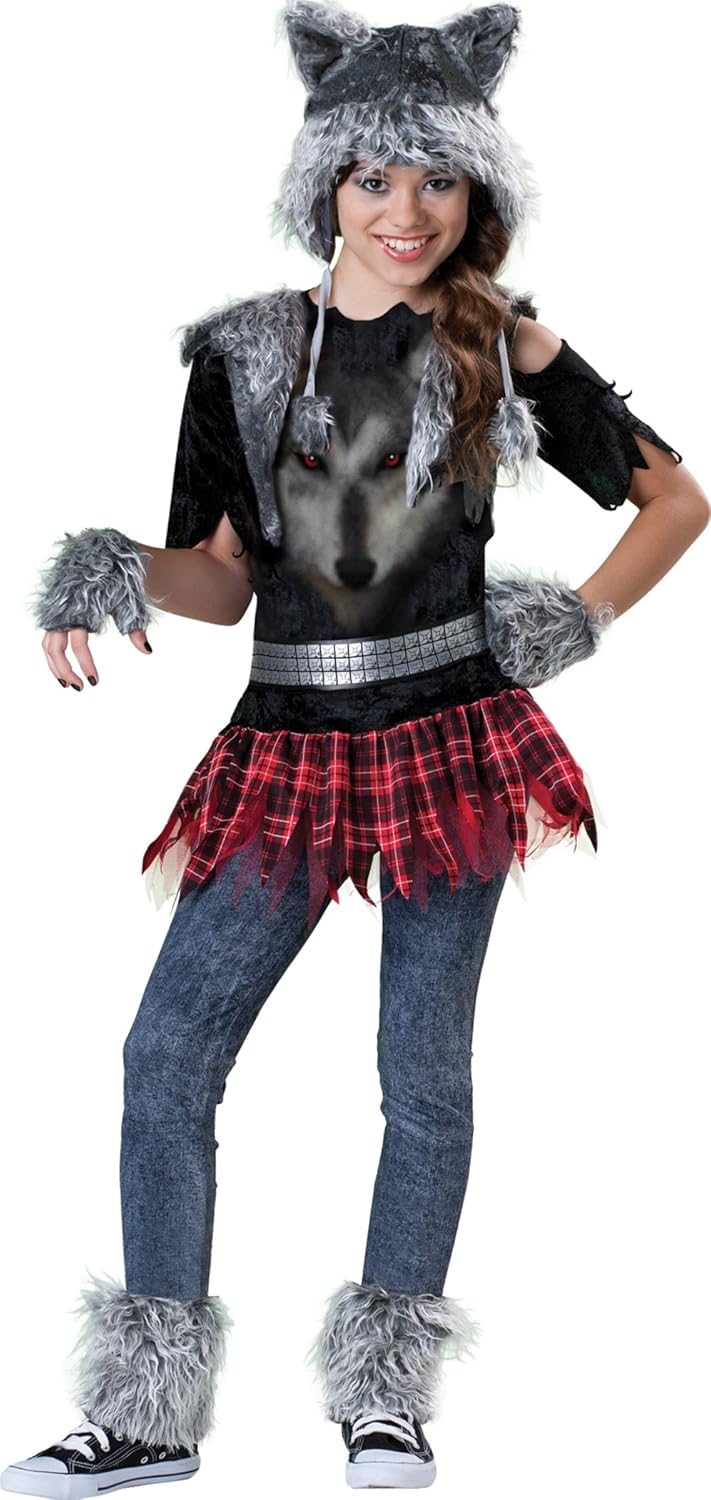
InCharacter Costumes, LLC Wear Wolf, Grey/Black/Red, Medium
Category: Toys & Games
Product Description Shirt with wolf print, skirt, vest, glovettes, hood with ears and fur pom-poms and boot covers From the Manufacturer Shirt with wolf print, skirt, vest, glovettes, hood with ears and fur pom-poms and boot covers.
Features: Shirt: 100% Polyester; Skirt: 100% Polyester; Vest Body: 100% Polyester; Faux Fur Pile: 66% Acrylic/34% Polyester; Back: 100% Polyester; Glovettes Palm: 100% Polyester; Faux Fur Pile:66% Acrylic/34% Polyester; Back: 100% Polyester; Boot Covers: Faux Fur Pile: 66% Acrylic/34% Polyester; Back: 100% Polyester | Imported | Shirt with wolf print, skirt, vest, glovettes, hood with ears and fur pom-poms and boot covers | Shirt with wolf print, skirt, vest, glovettes, hood with ears and fur pom-poms and boot covers